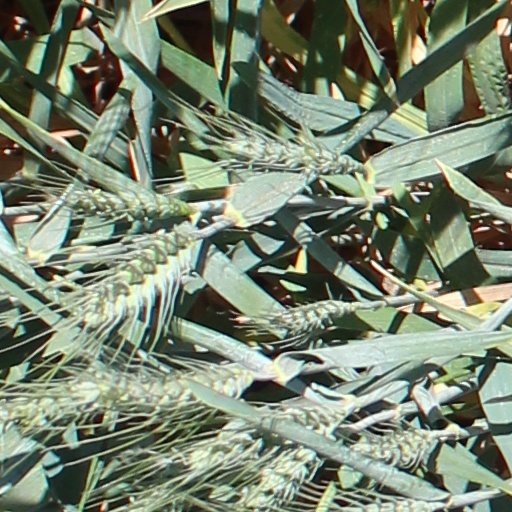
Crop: wheat